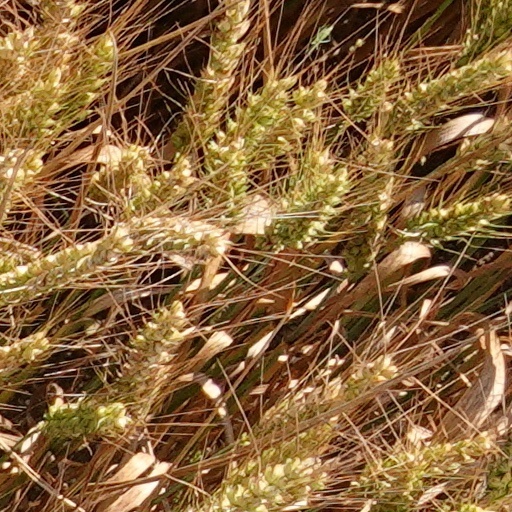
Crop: wheat